Purdy-Kresge Library

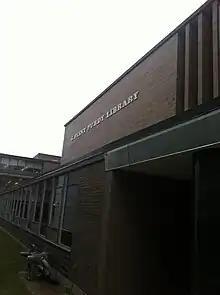
G. Flint Purdy Library

In 1950s The Kresge Foundation donated a large sum of money that aided in the construction of a science library. Therefore, the construction of a science library corresponded with the plans of Dr. G. Flint Purdy's for a library, so both libraries were built at the same time.